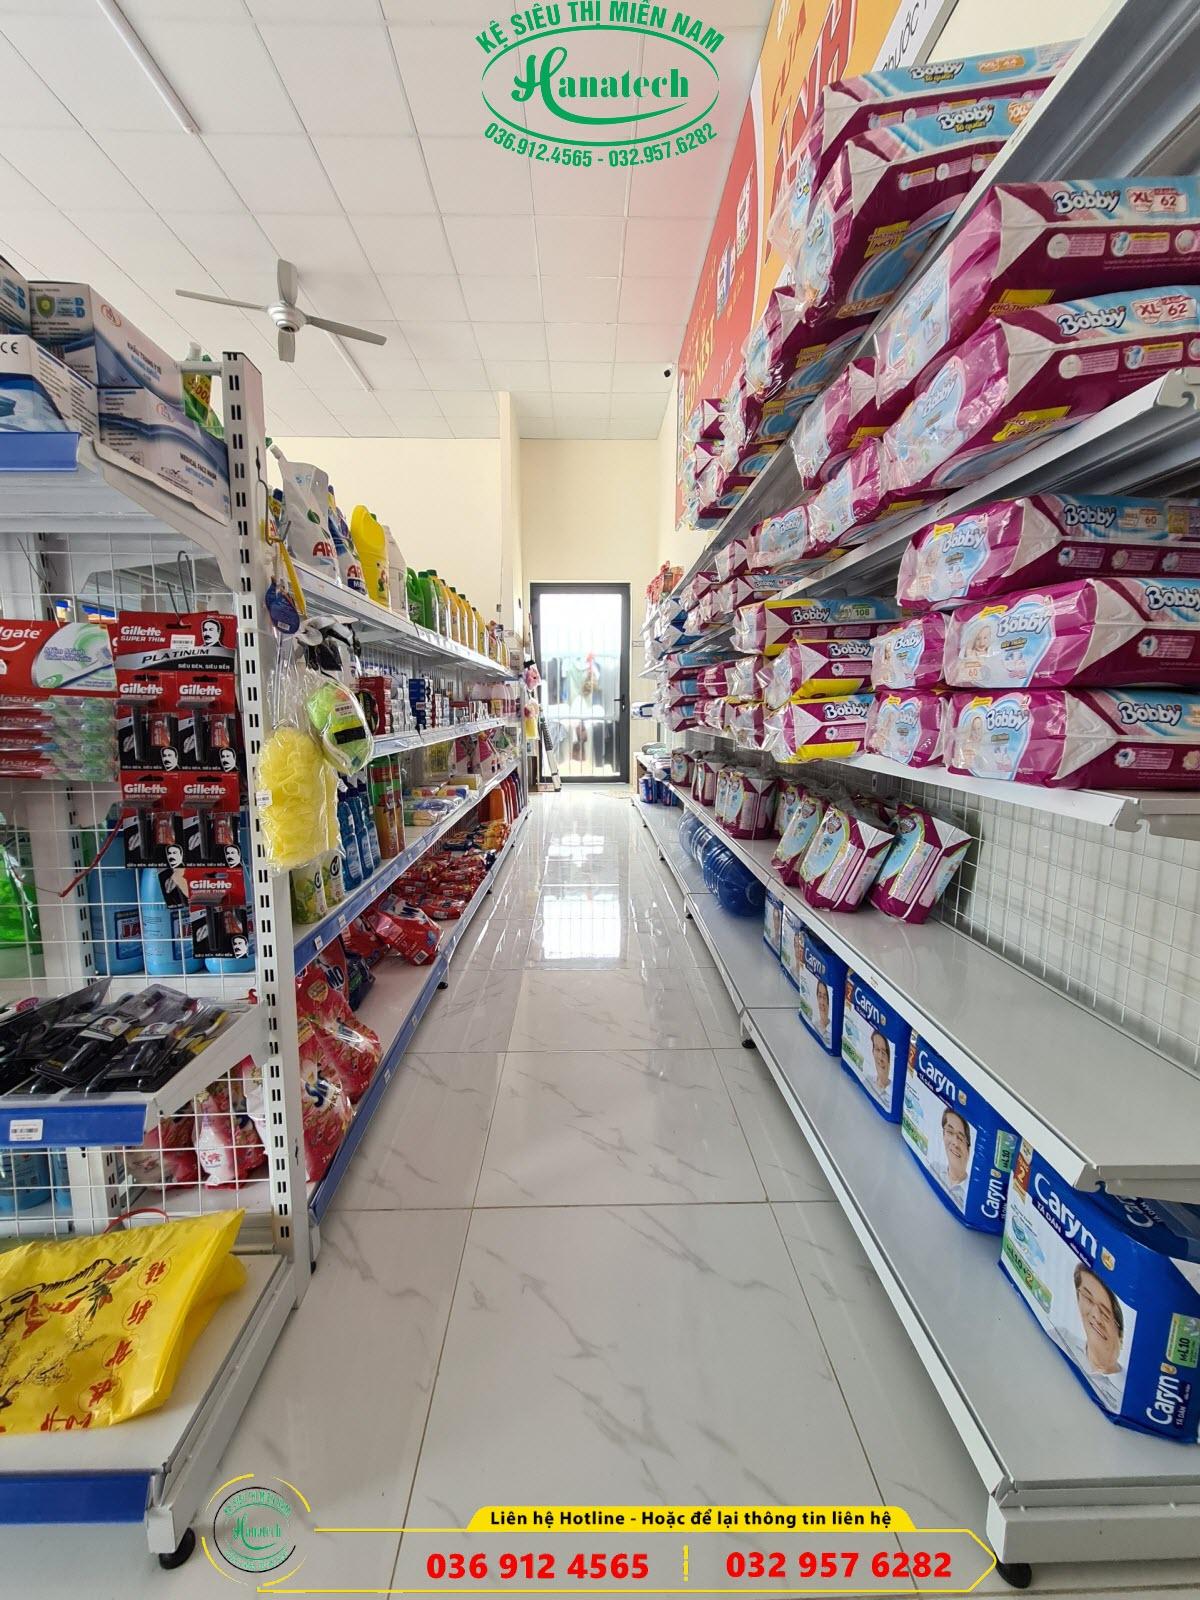
phần gạch lát nền của siêu thị thì có màu trắng